Headingley

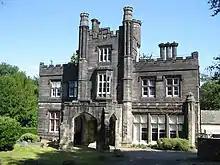
Headingley Castle

The Headingley Development Trust (HDT) is a community benefit society, founded in 2005 by local residents, organisations and small businesses. It is a community business that is self-financing and supports. a range of initiatives that benefit the local community. HDT has over 1,200 members, making it one of the largest Development Trusts of its kind in the UK. In 2018 it successfully raised over £480,000 through a community share offer to create the Headingley Investment Fund (HIF). Since 2011, HDT has operated the Headingley Enterprise and Arts Centre (HEART). It also runs several publicly-operated local businesses and a variety of cultural initiatives.